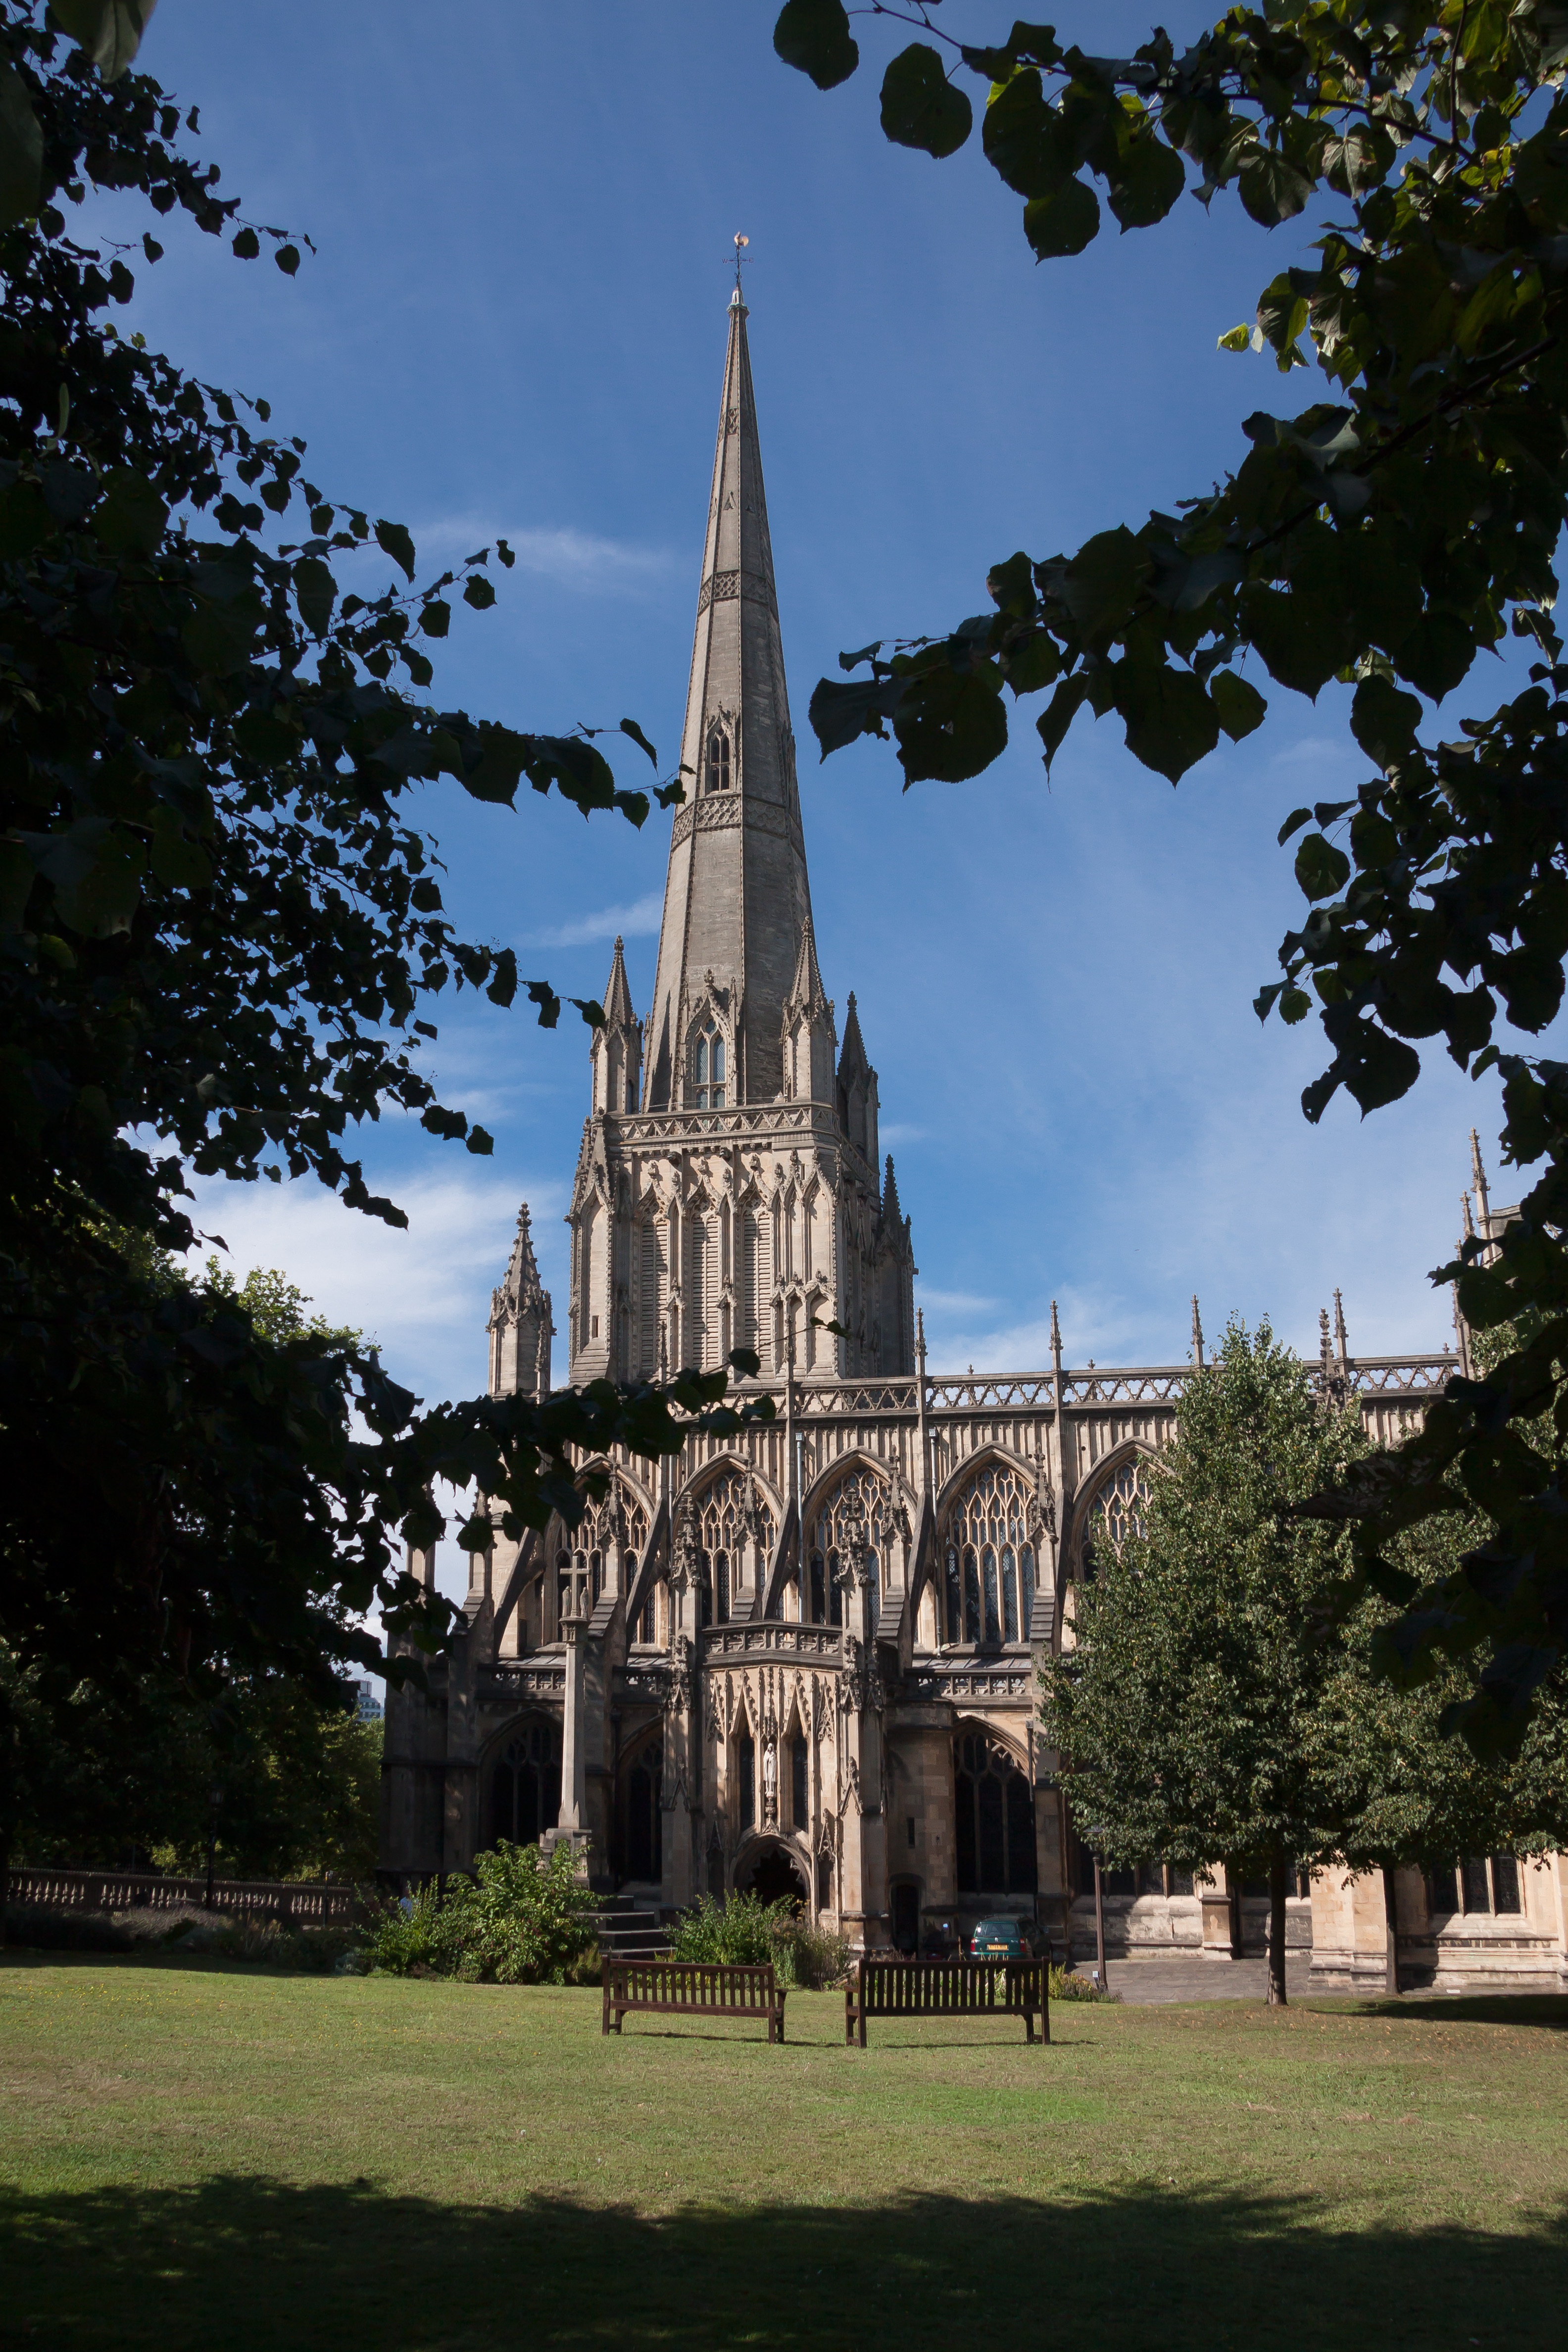
architecture, sky, building, chateau, old, park, landmark, blue, church, cathedral, chapel, gothic, place of worship, ornament, trees, england, art, spire, monastery, estate, bristol, tracery, holy maria, gothic style, redcliffe